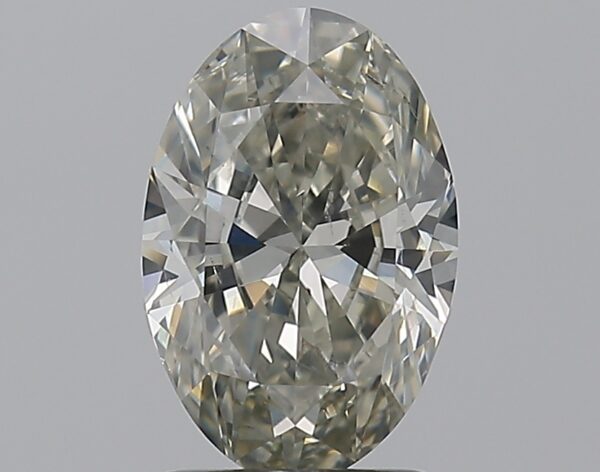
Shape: oval
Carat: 1.5
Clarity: I1
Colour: L
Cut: EX
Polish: EX
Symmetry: VG
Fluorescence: N
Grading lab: GIA
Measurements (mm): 9.45 x 6.28 x 3.81